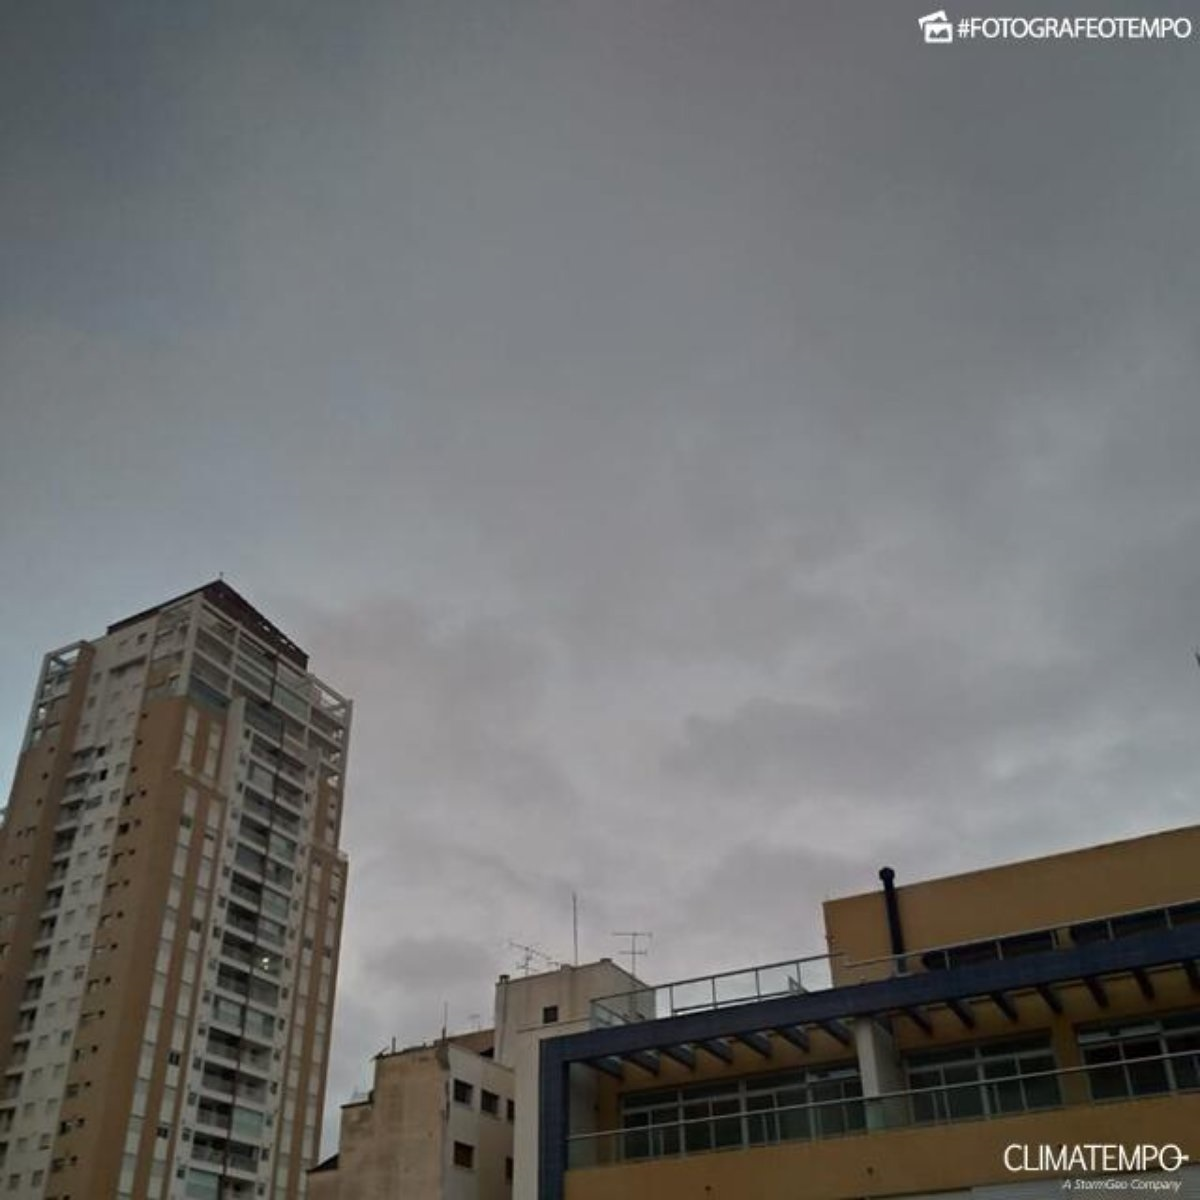
Fire: no
Smoke: no